Hornby Lighthouse

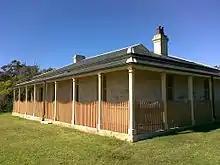
One of the keeper cottages near Hornby Lighthouse

The lighthouse is a tapered circular structure, built of curved dressed sandstone and standing above the ground. It is painted with distinctive red and white vertical stripes. The sandstone was quarried locally.